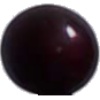
Label: cherry_wax_black